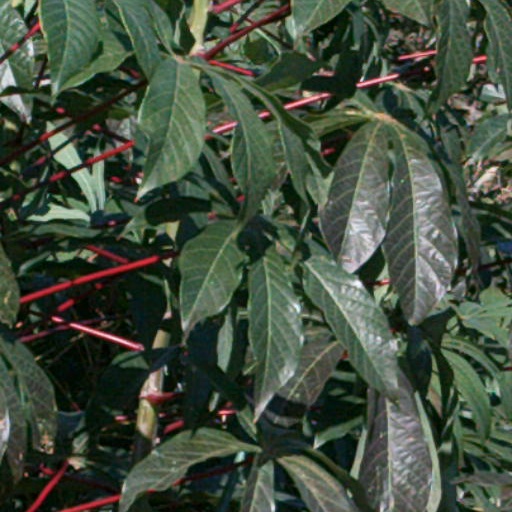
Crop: cassava